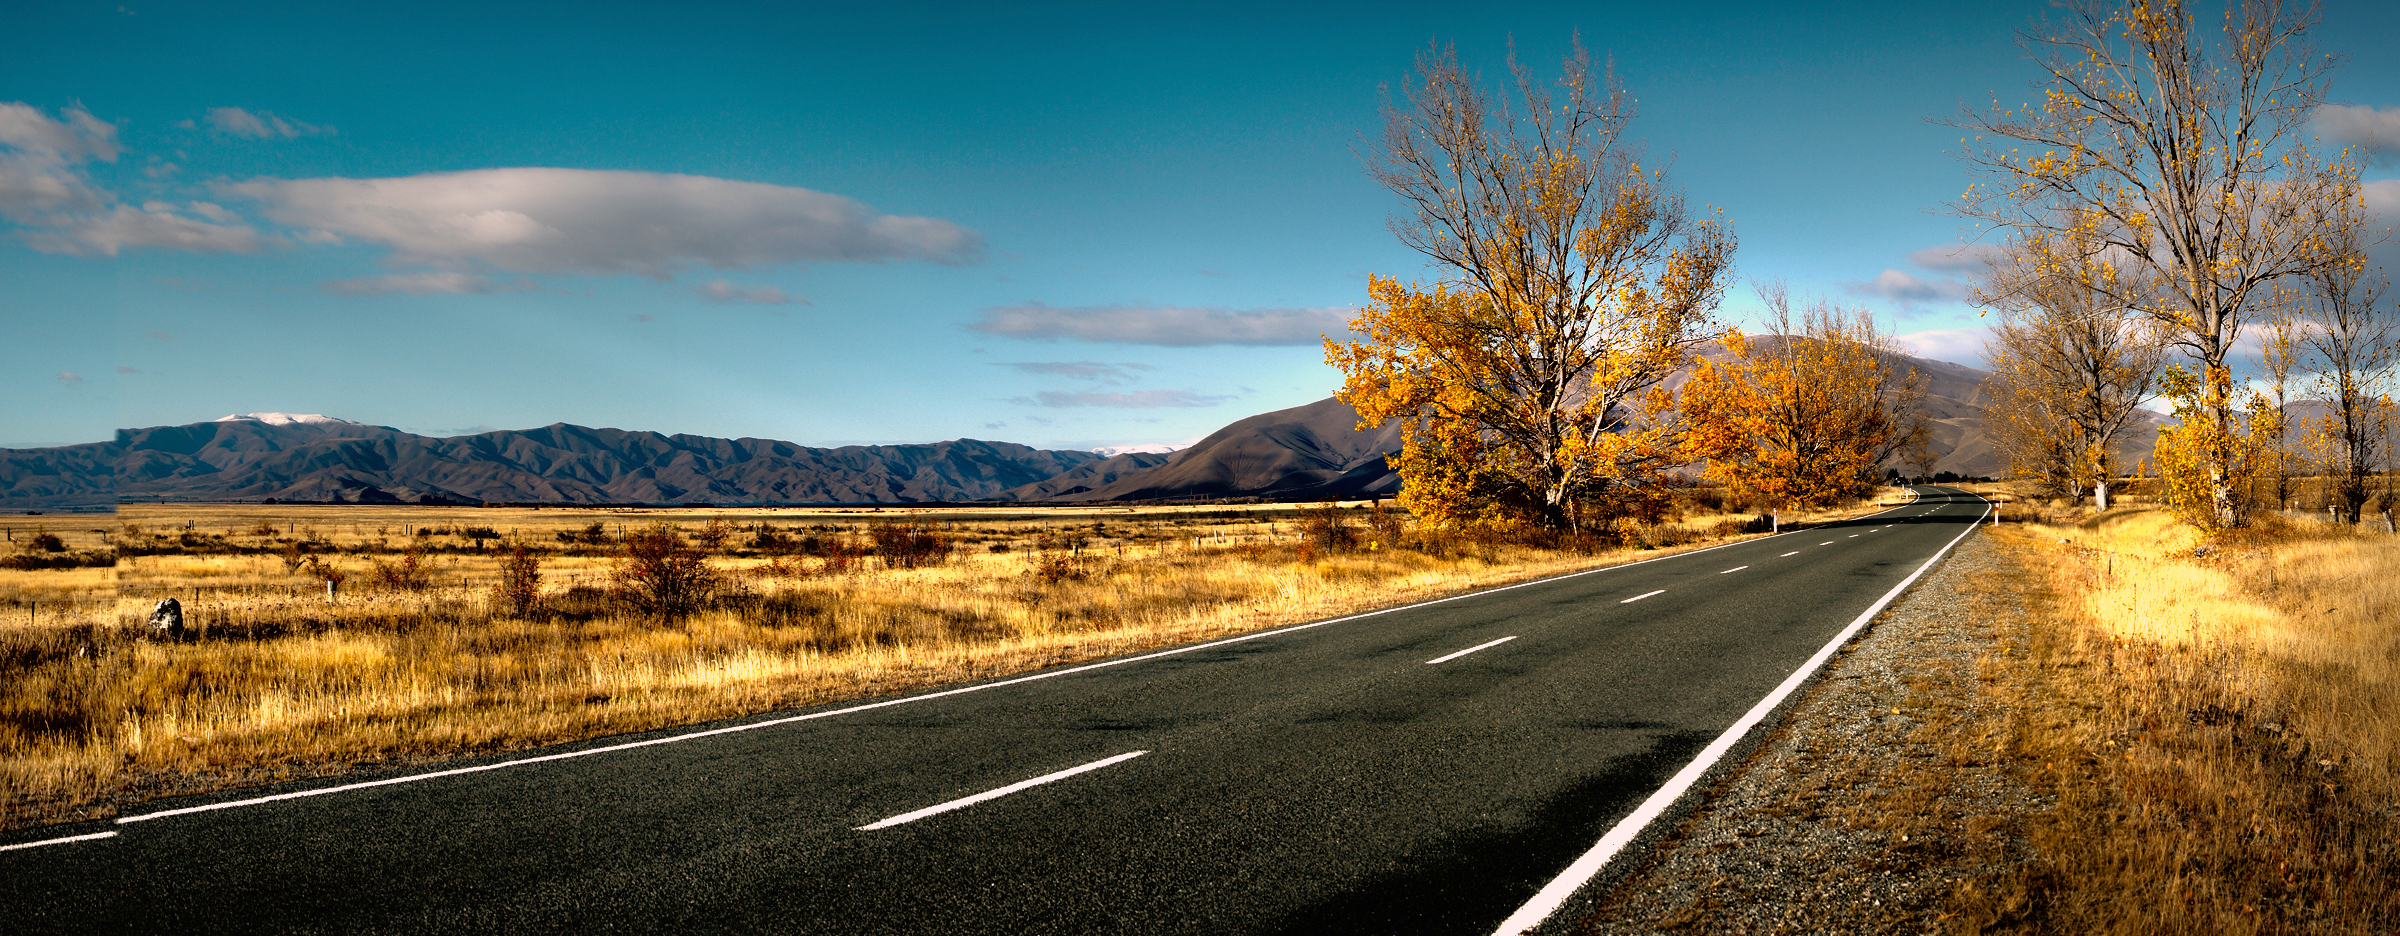
landscape, tree, nature, horizon, winter, cloud, sky, sunrise, sunset, road, sunlight, morning, highway, dawn, dusk, evening, reflection, autumn, season, infrastructure, newzealand, flickrelite, sonyalpha, canterburtnz, rural area, atmospheric phenomenon